Manila Central University

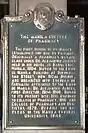
National historical marker

In 1903, at the request of several students from the University of Santo Tomas and other nearby schools, Alejandro Albert organized a private review class.